List of birds of Malawi

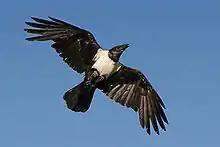
Pied crow, has adapted well to man-made habitats

Bushshrikes are similar in habits to shrikes, hunting insects and other small prey from a perch on a bush. Although similar in build to the shrikes, these tend to be either colourful species or largely black; some species are quite secretive.